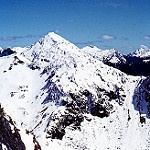
Label: mountain